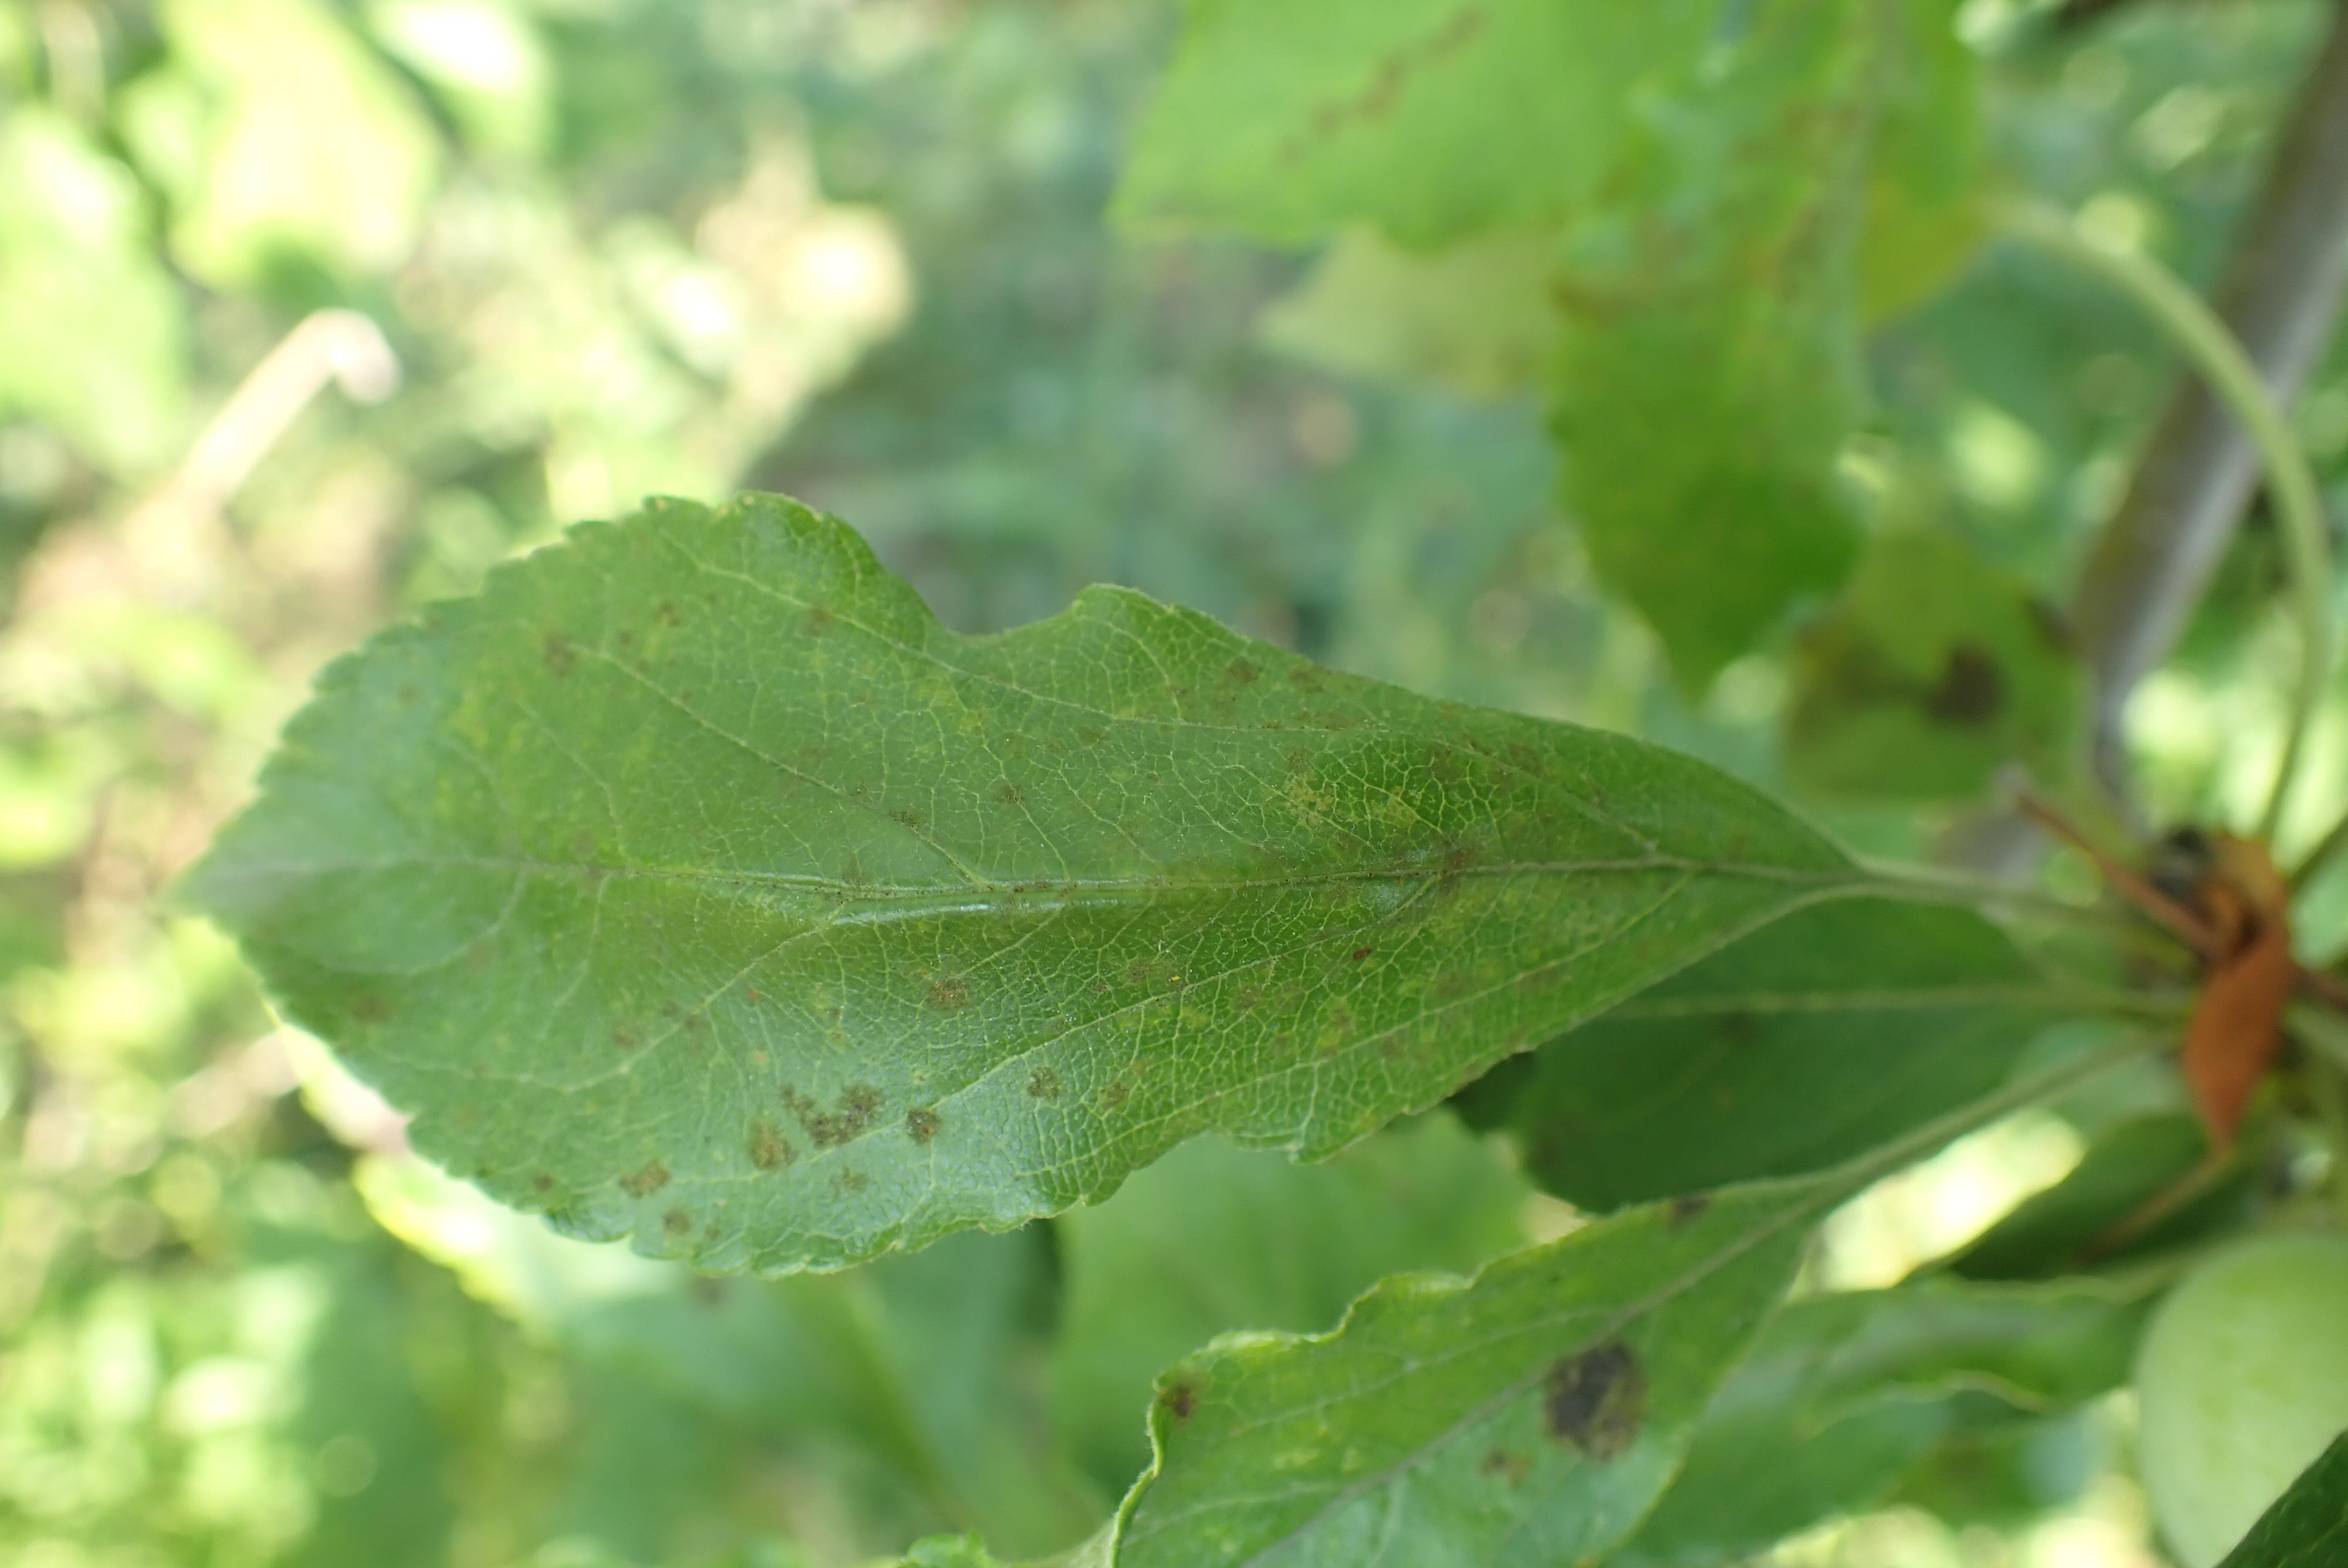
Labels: scab